Centre for Excellence in Telecom Technology and Management

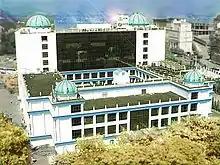
CETTM Training Centre

Over the years MTNL felt the need to develop a training hub catering to both its Delhi and Mumbai units. Consequently, in the year 2003, MTNL established the Centre for Excellence in Telecom Training and Management (CETTM), with capex plan of over Rs 100 crore, at Hiranandani Gardens, Powai, Mumbai, replacing the existing RTTC's and DTTC's. CETTM has evolved as a key telecom training centre in Asia, expanding its sphere of operations beyond the originally planned internal staff and employees, CETTM now offers training to corporate clients, telecom professionals, students and academia.